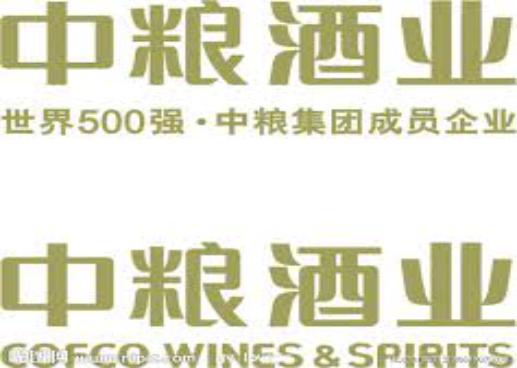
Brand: cofco
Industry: Others